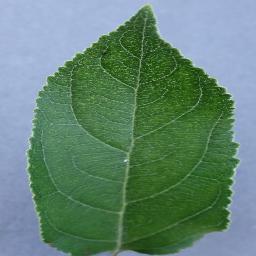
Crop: apple
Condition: healthy